Law Enforcement Support Office

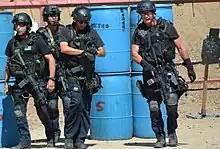
Los Angeles Police Department SWAT officers with military equipment during training

DLA Disposition Services helps the DoD dispose of its "excess property... from air conditioners to vehicles, clothing to computers" via "transfer to other federal agencies, or donation to state and local governments and other qualified organizations", as well as by "sale of surplus property". Availability of surplus equipment has been facilitated by the reduced American presence in Iraq and Afghanistan.